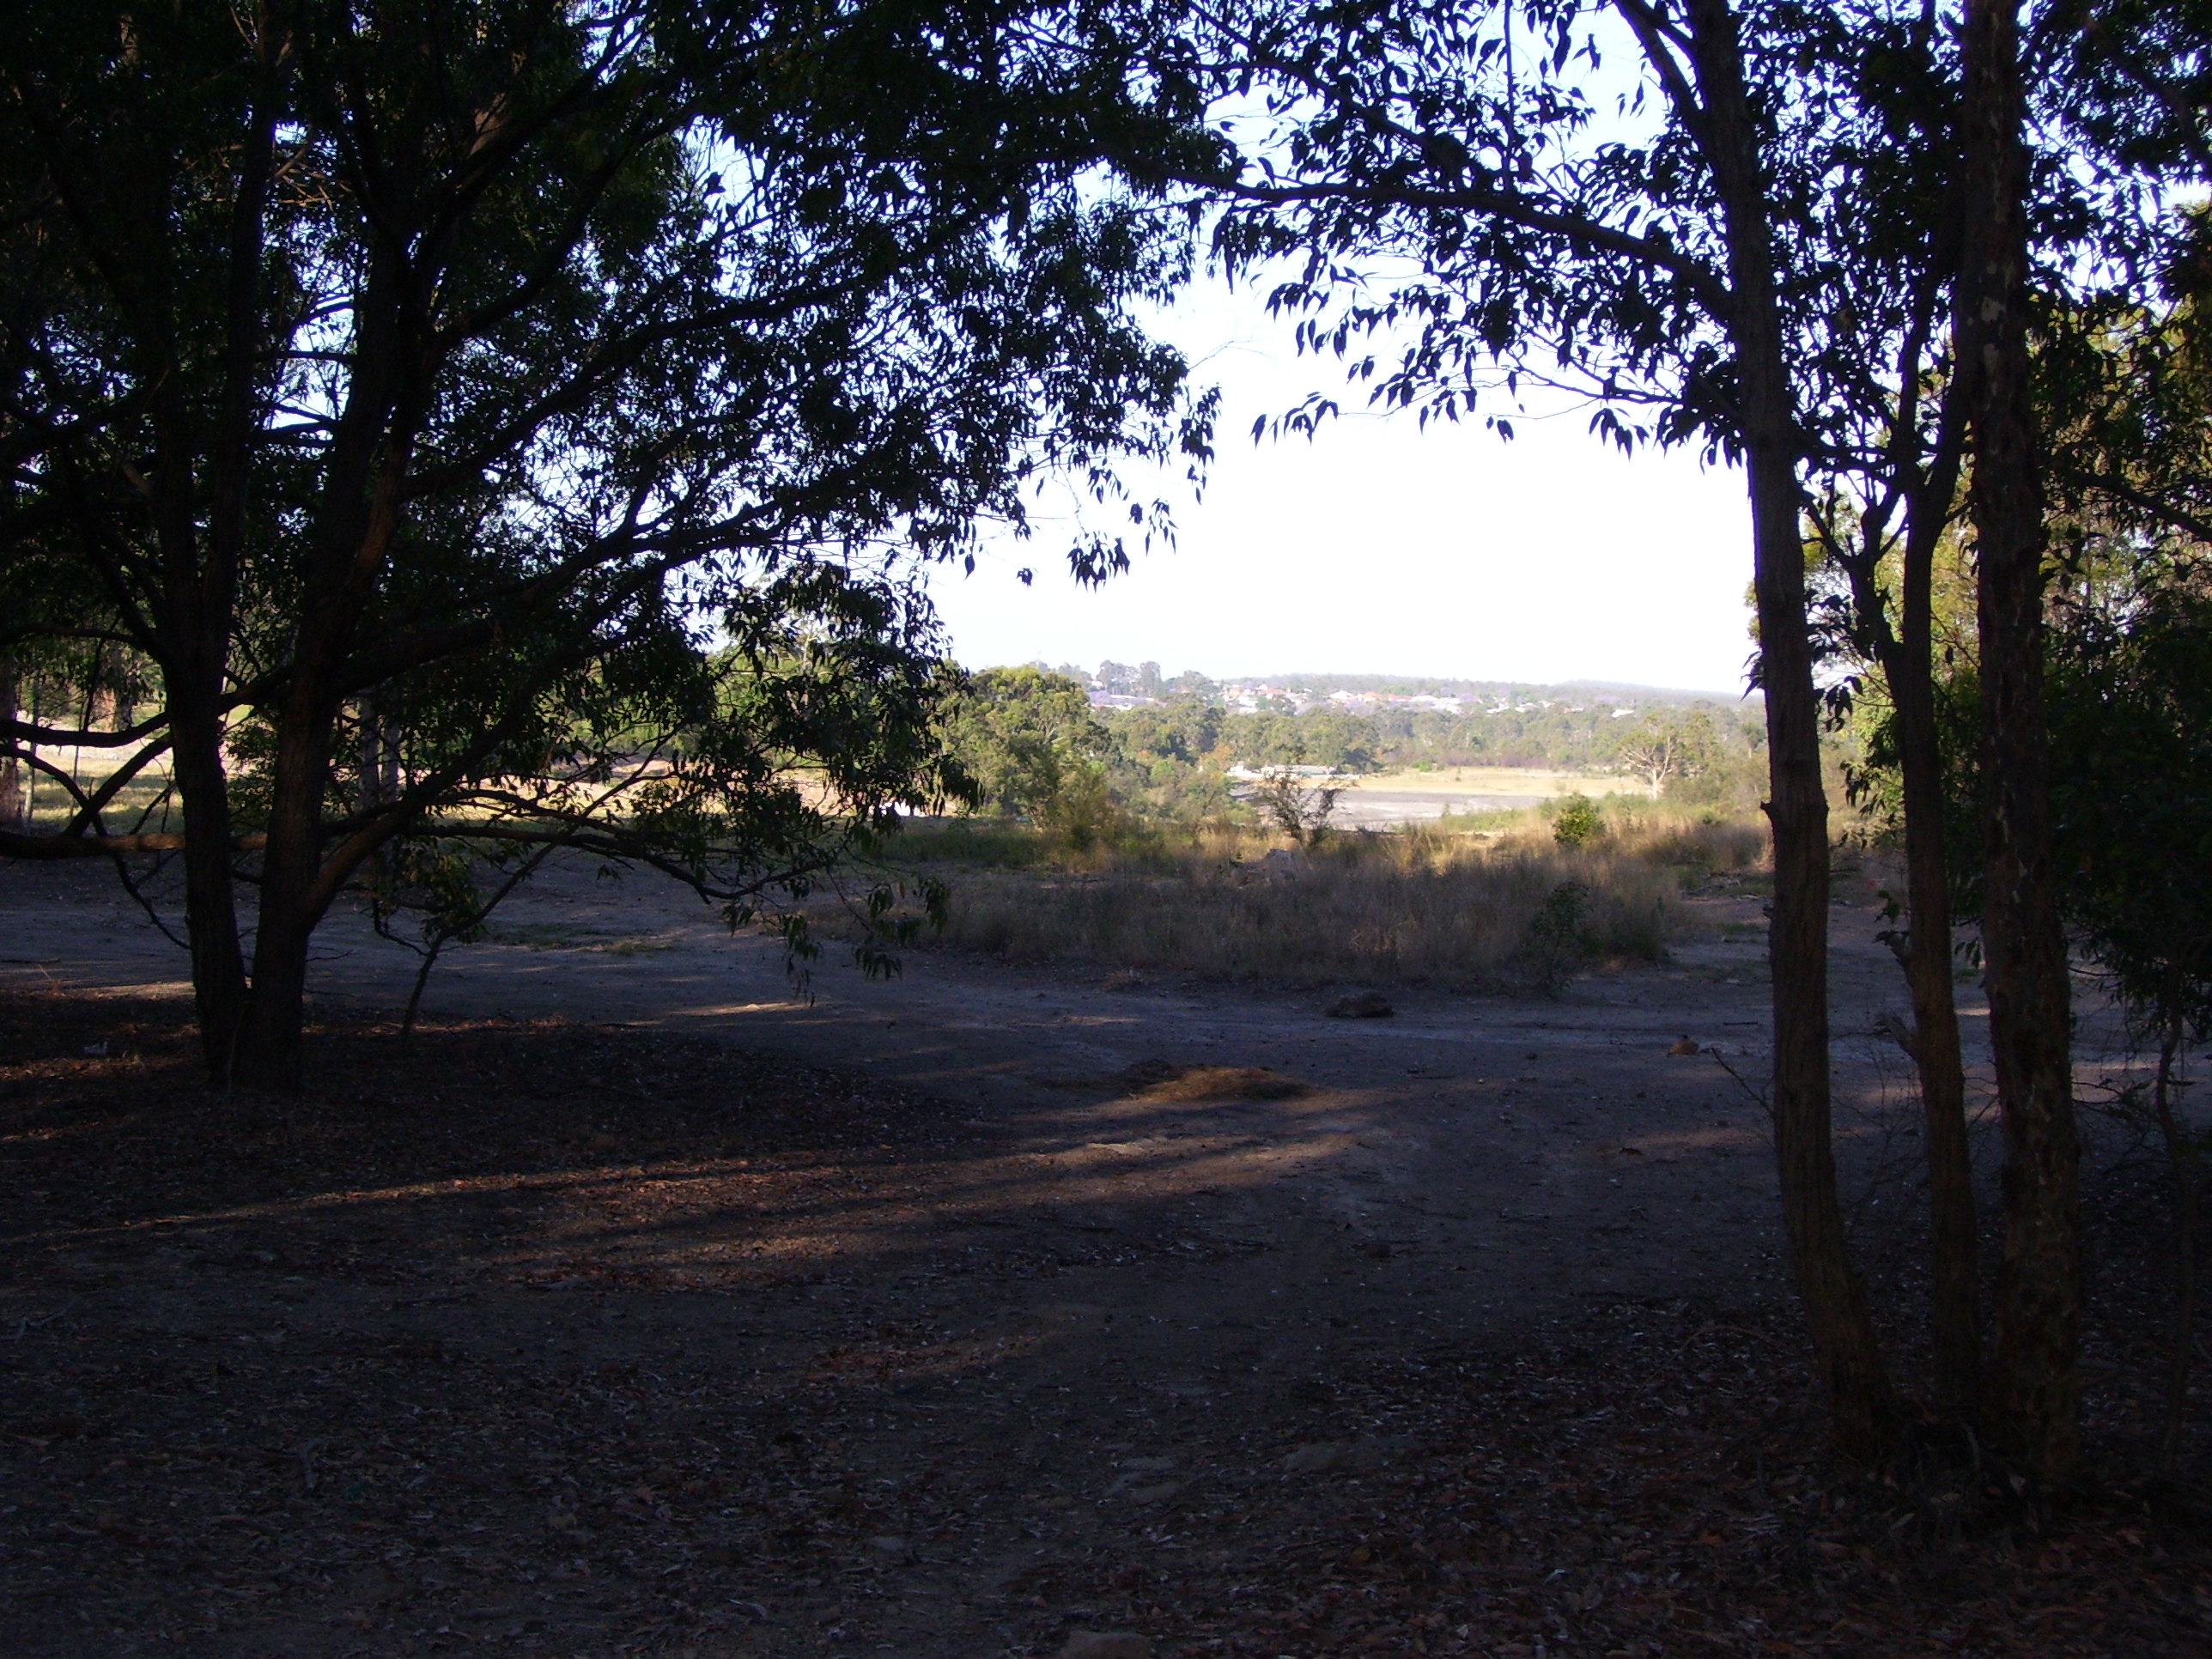
sunset, afternoon, sky, tree, plant, morning, sunlight, path, road, landscape, area, evening, grass, woodland, forest, state park, land lot, trail, cloud